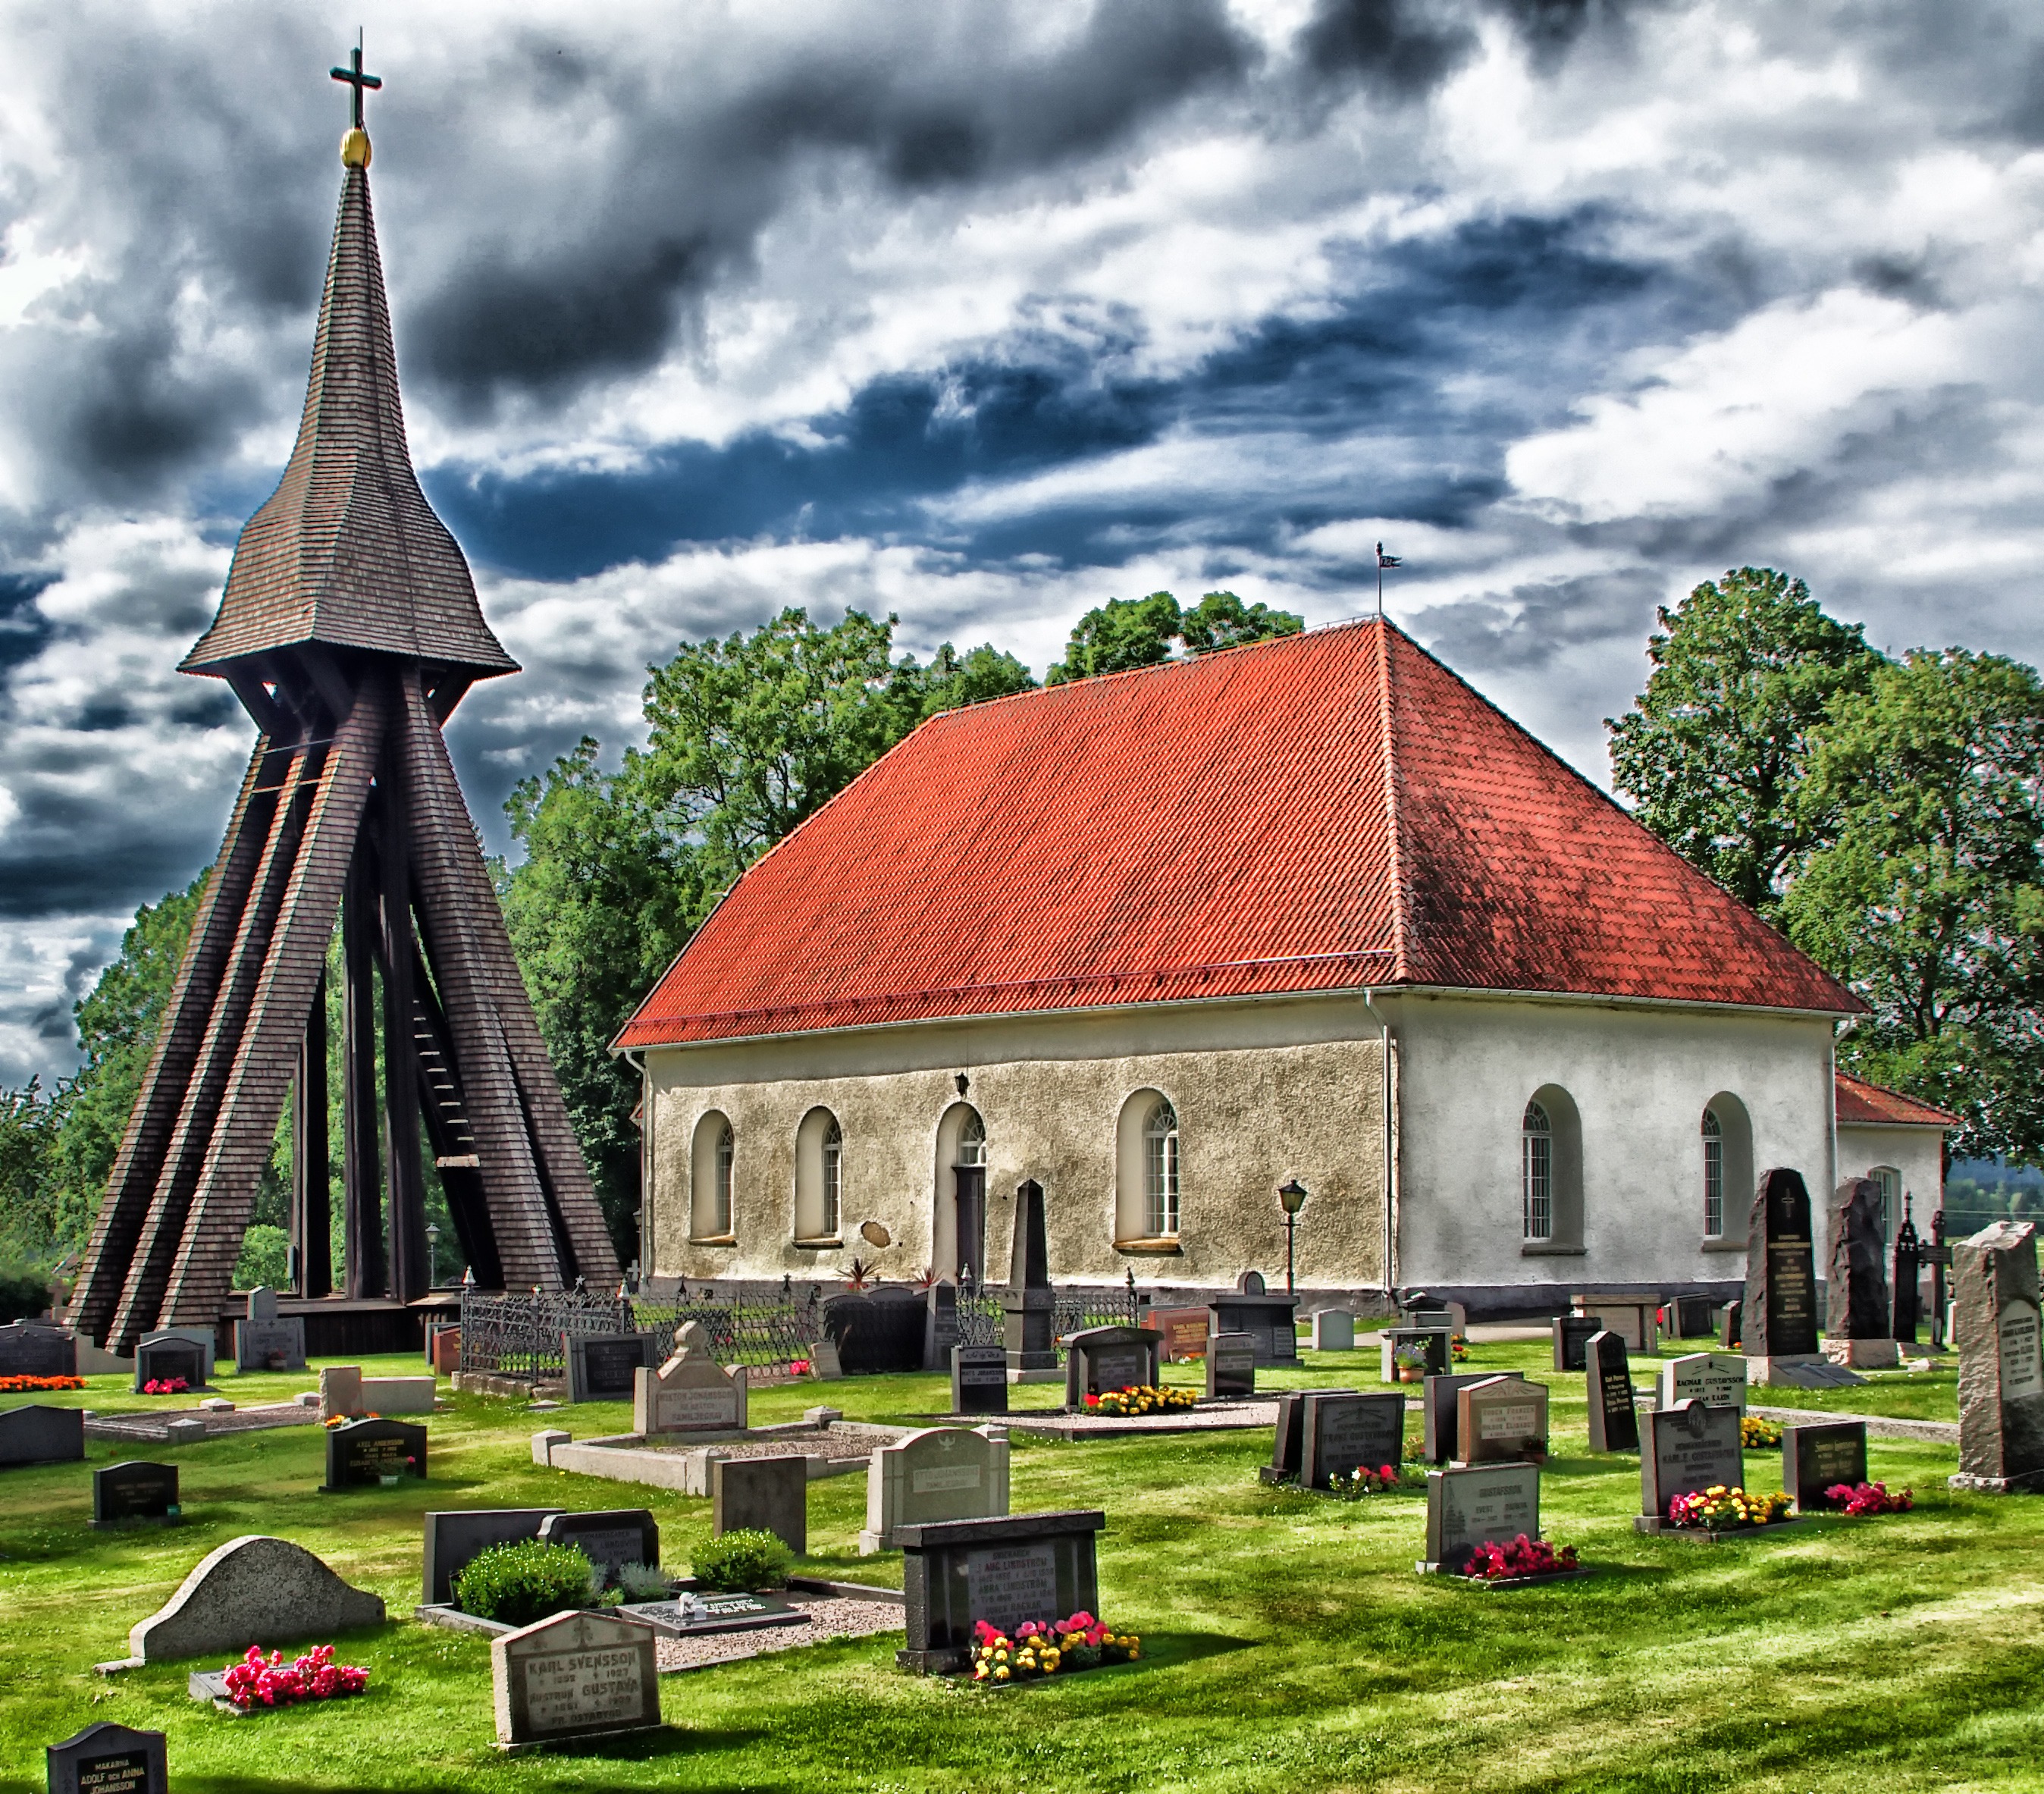
nature, grass, architecture, sky, building, summer, spring, scenic, landmark, church, chapel, cemetery, place of worship, flowers, trees, sculpture, outside, memorial, hdr, clouds, temple, sweden, headstones, estate, graves, rural area, tidaholm